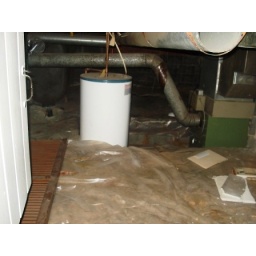
DUngeon view from trap door in panel closet room of walls